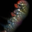
Label: caterpillar